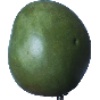
Label: Mango 1